Bluff, New Zealand

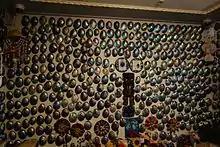
Flutey paua house at Canterbury Museum

The town previously included the Paua House, created by Fred and Myrtle Flutey. This was an ordinary bungalow transformed by having the outside walls totally covered in pāua shells. The interior was also extensively decorated with paua and there is an extensive collection of (often kitsch) paua-decorated ornaments, utensils and trinkets.